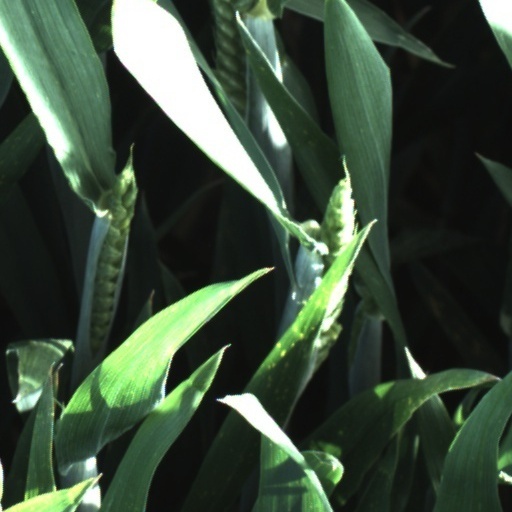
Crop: wheat